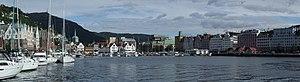
Bergen est une ville du sud-ouest de la Norvège, capitale du comté de Hordaland. Bergen est la deuxième ville du pays avec 278 121 habitants. C'est également une ville portuaire, une ville universitaire et un évêché.